Jurgis Dobkevičius

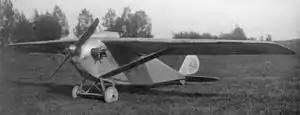
Dobi-I

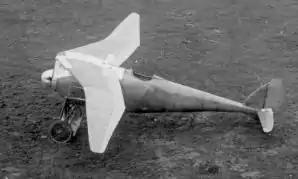
Dobi-III

In 1921, Dobkevičius began designing and building his own aircraft at the Aleksotas Airport. He financed this endeavor from his own funds. He tested his first design, Dobi-I, in August 1922. It was a single-seat sports monoplane which reached the maximum speed of . Dobkevičius attempted to fly to Saint Petersburg in Dobi-I but it malfunctioned near Zarasai. In December 1925, Dobkevičius hit a hay wagon at the edge of the airfield. Dobi-I was totaled and Dobkevičius broke a leg.